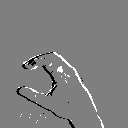
ASL letter: c